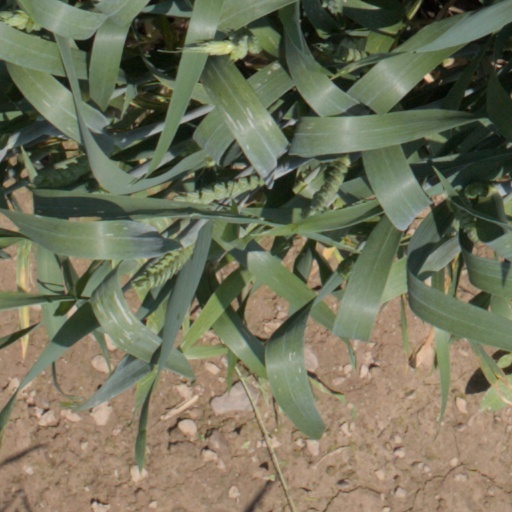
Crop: wheat